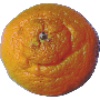
Label: mandarine